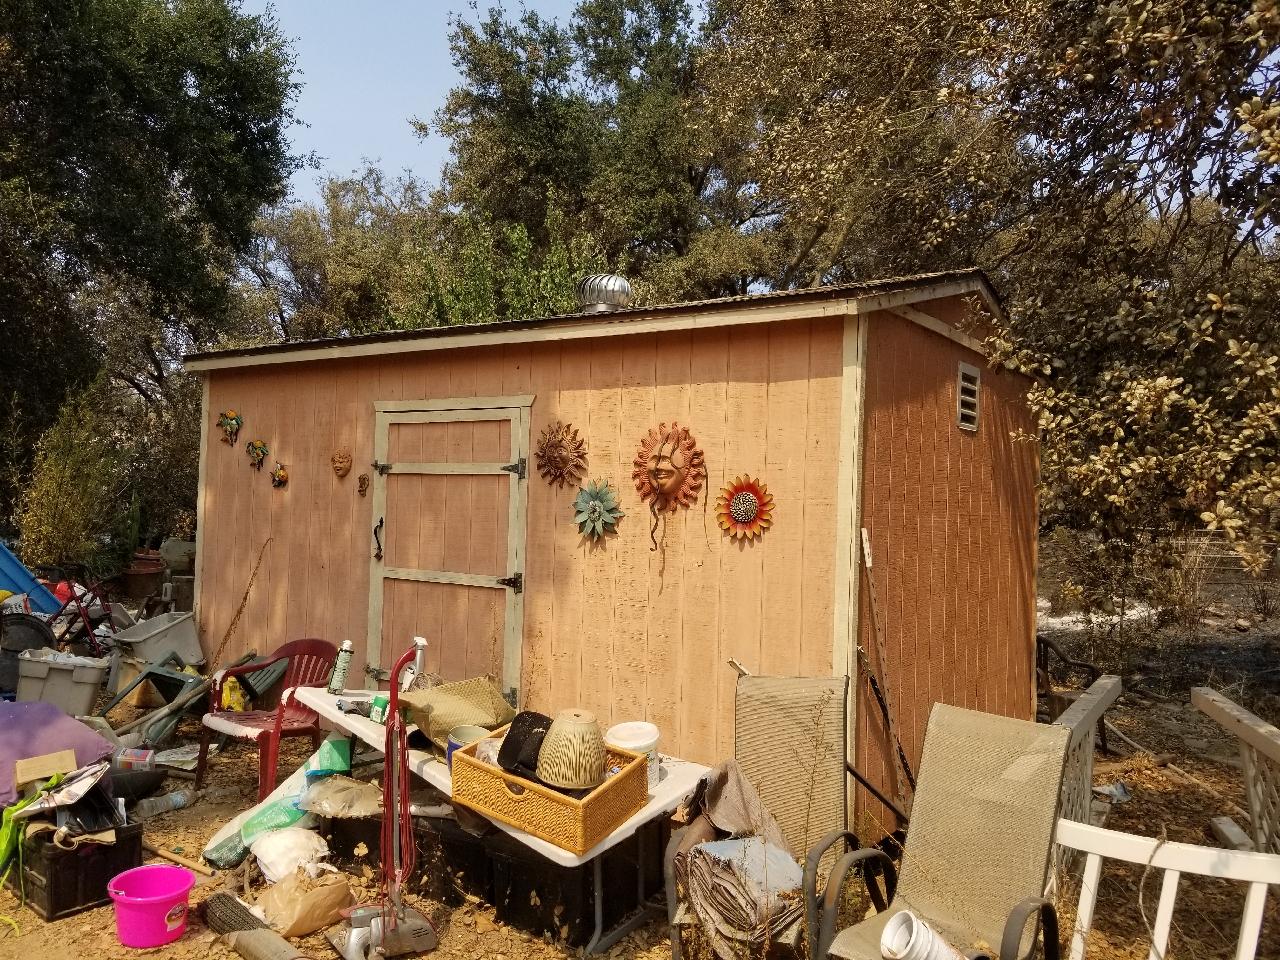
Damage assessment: no_damage